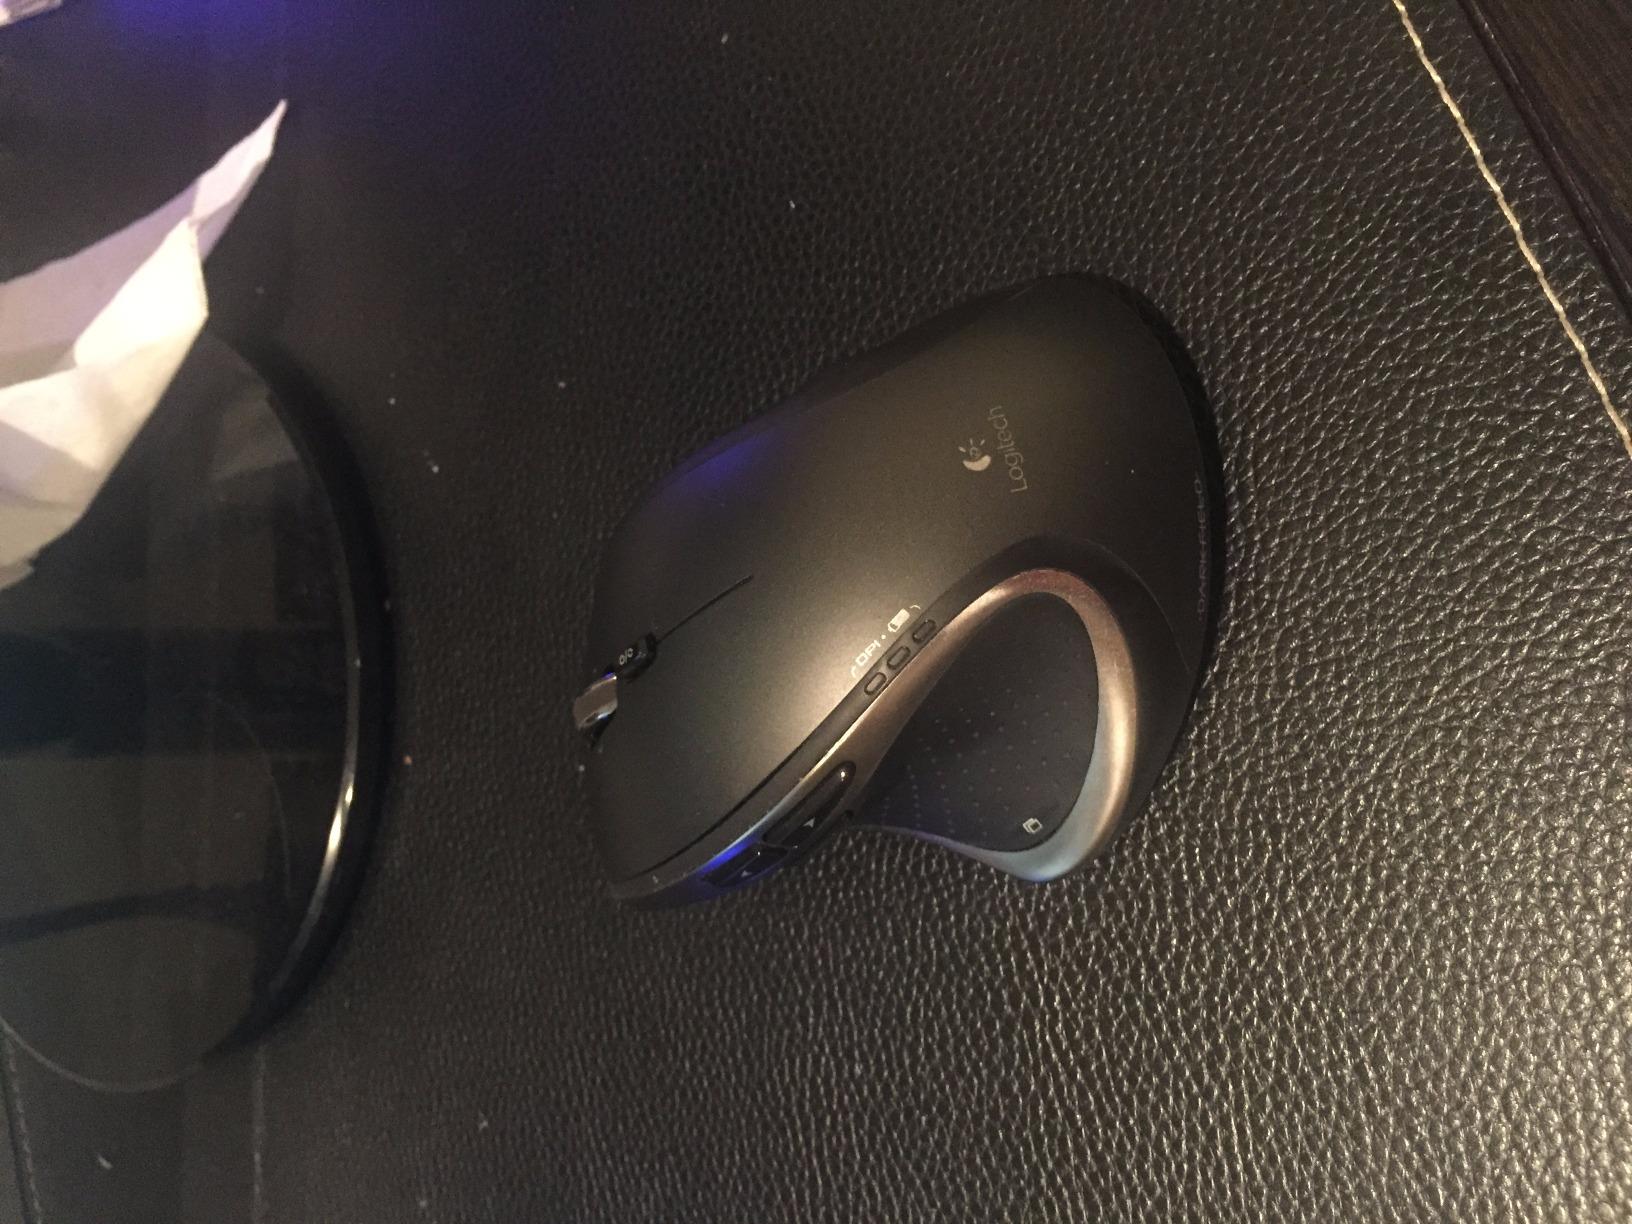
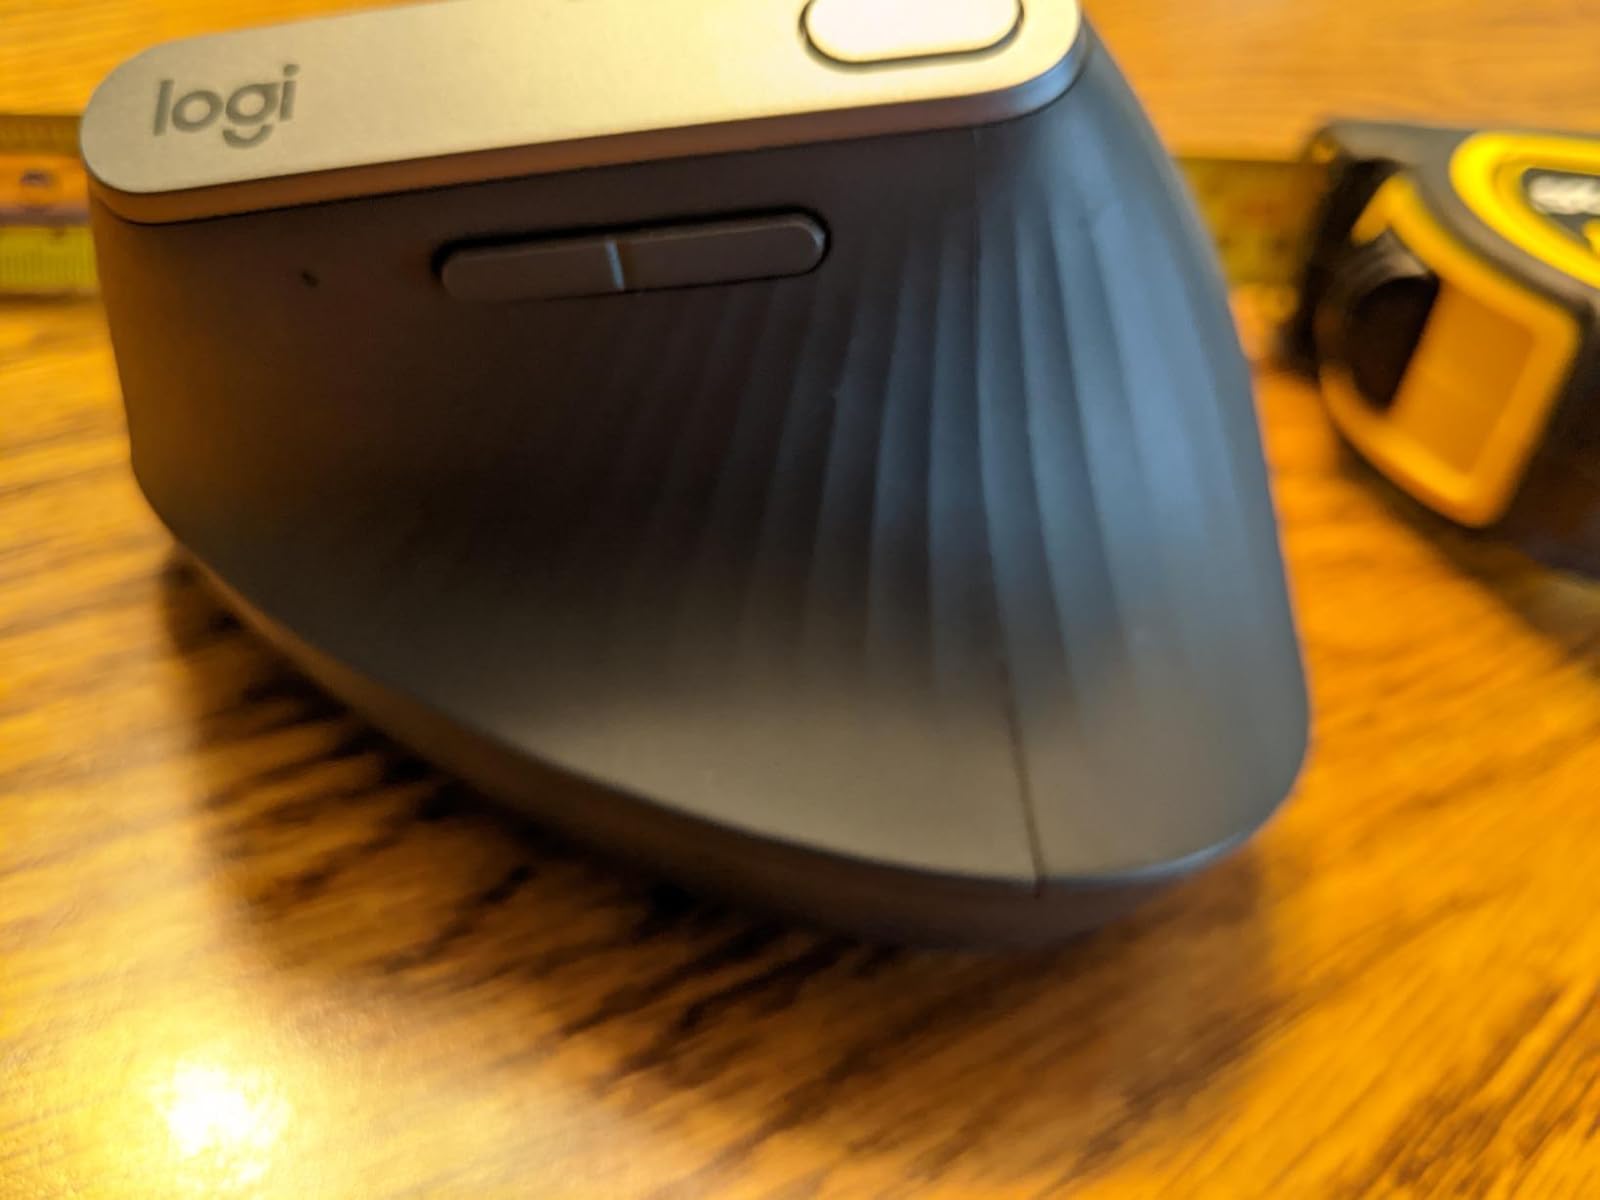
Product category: mouse
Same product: no